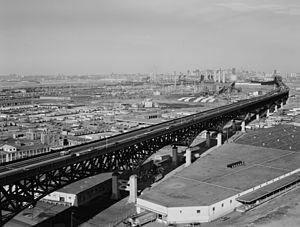
Une autoroute surélevée est une route à accès réglementé située au-dessus du sol sur la toute sa longueur. Cette surélévation est le plus souvent assurée par de longs viaducs ; techniquement, ces autoroutes sont d'ailleurs des ponts. Ce type d'autoroute est fréquemment rencontré en Amérique du Nord et en Asie du Sud et de l'Est.